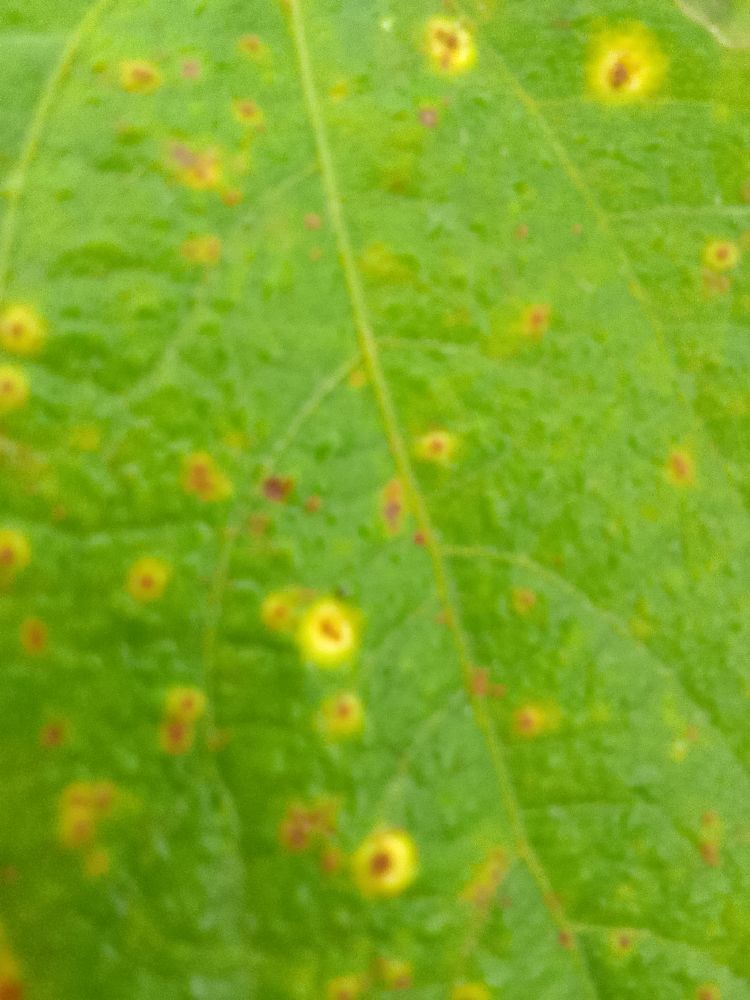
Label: rust